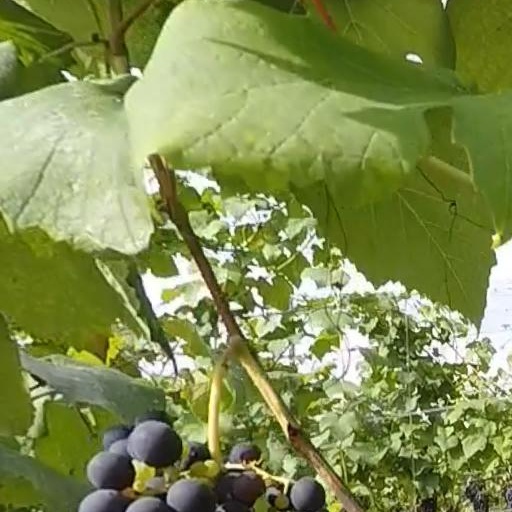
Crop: grape